John Robert Cozens

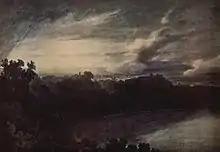
"Lake of Albano and Castel Gandolfo at Sunset" c. 1777, auctioned in 2010 for £2.4 million

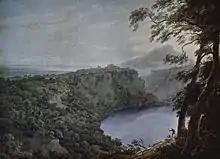
"Lake Nemi and Genzano, Italy" c. 1777.

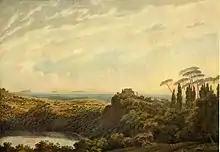
"Lake Nemi"

John Robert Cozens (1752 – 14 December 1797) was a British draftsman and painter of romantic watercolour landscapes.